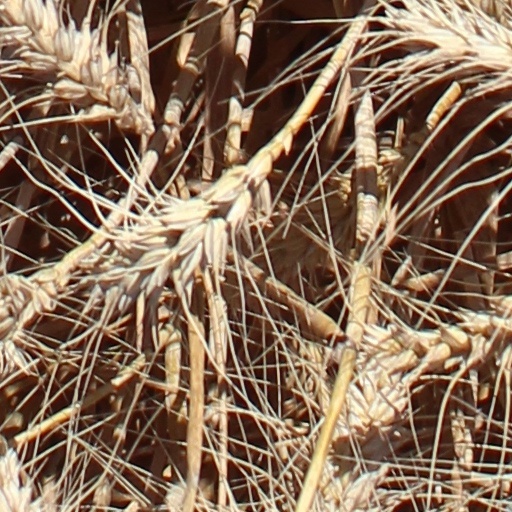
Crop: wheat